Napoléon Aubin

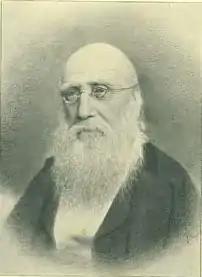
A portrait of Napoléon Aubin from the archives of the city of Montreal

Napoléon Aubin (9 November 1812 – 12 June 1890), christened Aimé-Nicolas, was born from a Swiss family in Chêne-Bougeries, a district of Geneva, at the time a territory of France. He was a journalist, writer, publisher, scientist, musician and lithographer.